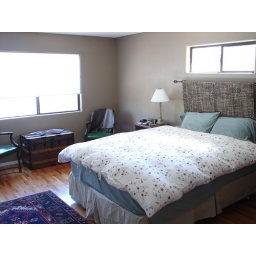
queen bed in bedroom 2.